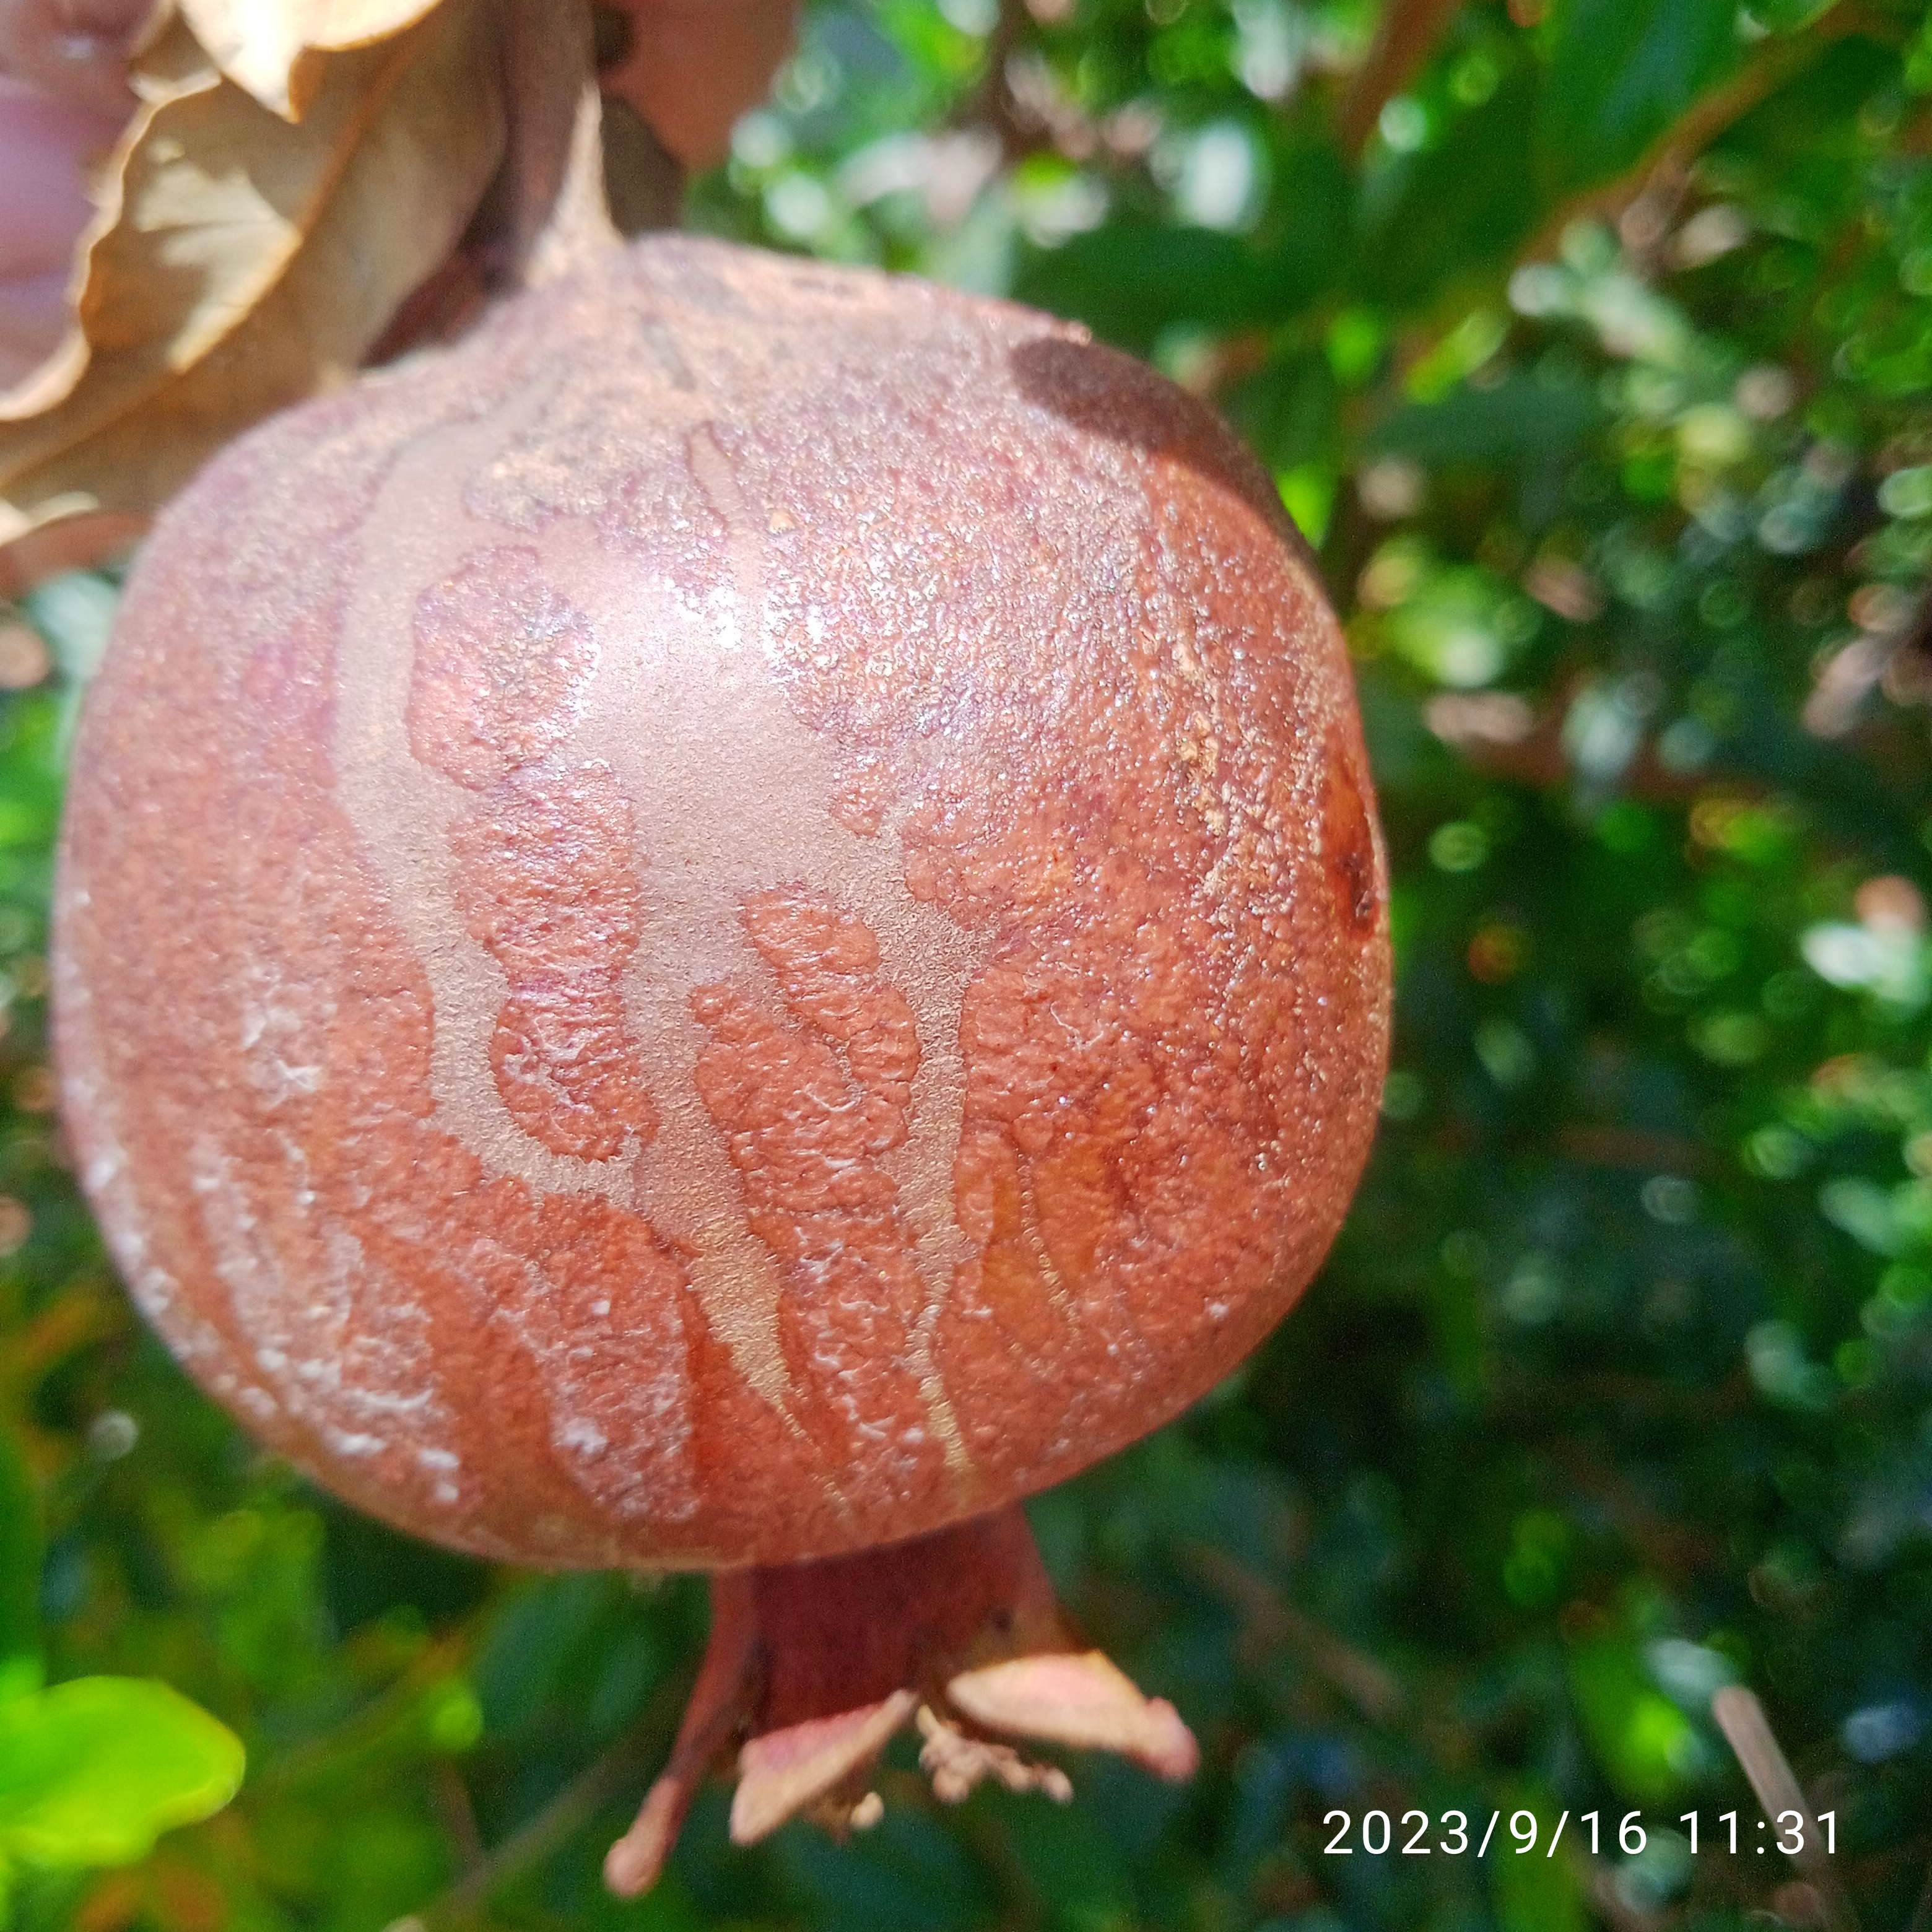
Label: Alternaria